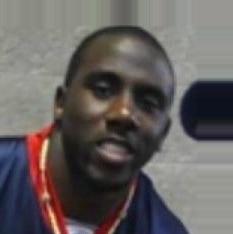
Age: 22